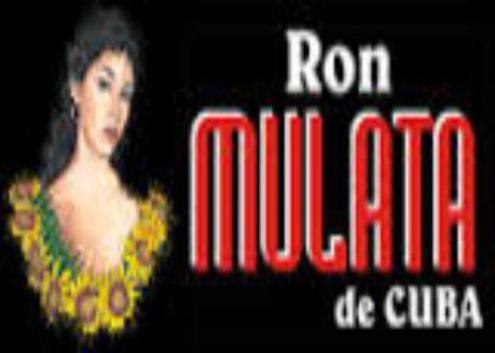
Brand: mulata
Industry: Food